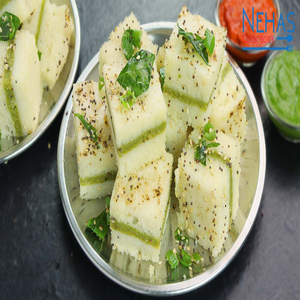
Dish: dhokla